Dalton-le-Dale

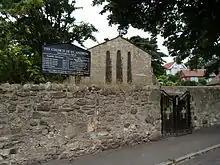
St Andrew's church, Dalton-le-Dale

Dalton-le-Dale is a village in County Durham, in England. The parish population taken at the 2011 census was 1,546. It is situated on the old A19 road between Seaham and Murton.